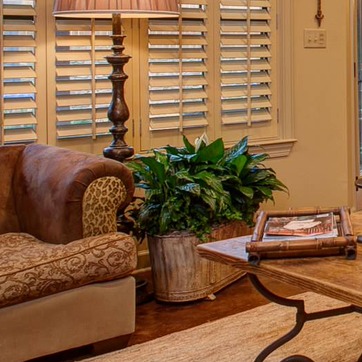
Material: foliage